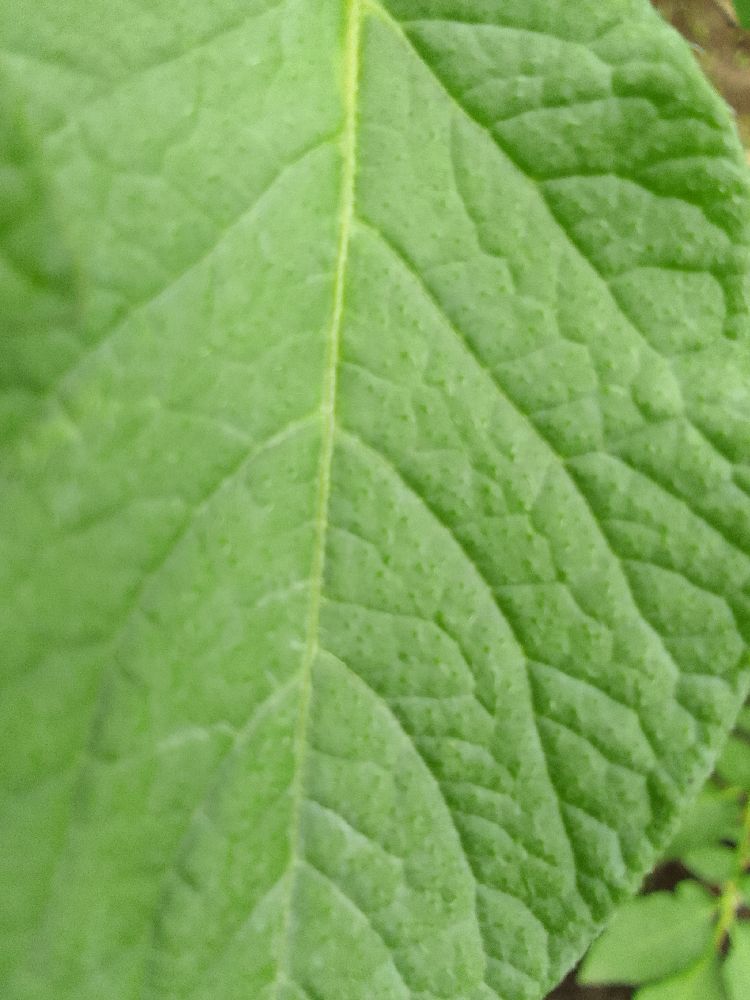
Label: Healthy